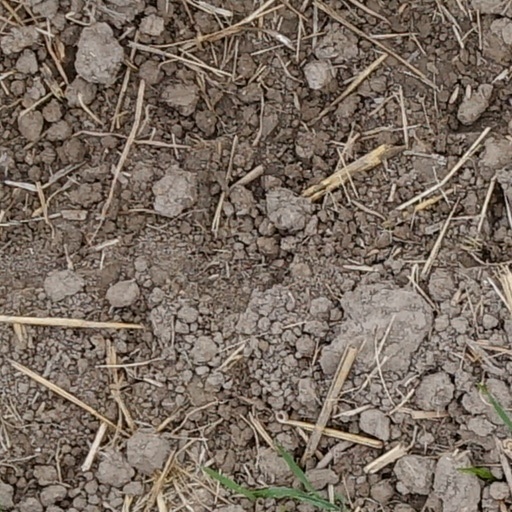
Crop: wheat